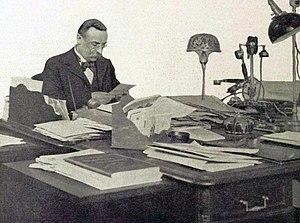
Abel Ballif, Président du Touring Club de France au milieu des années 1900.
Le Touring Club de France, créé en 1890 par un groupe de vélocipédistes, est une ancienne association, disparue en 1983, dont le but était le développement du tourisme.